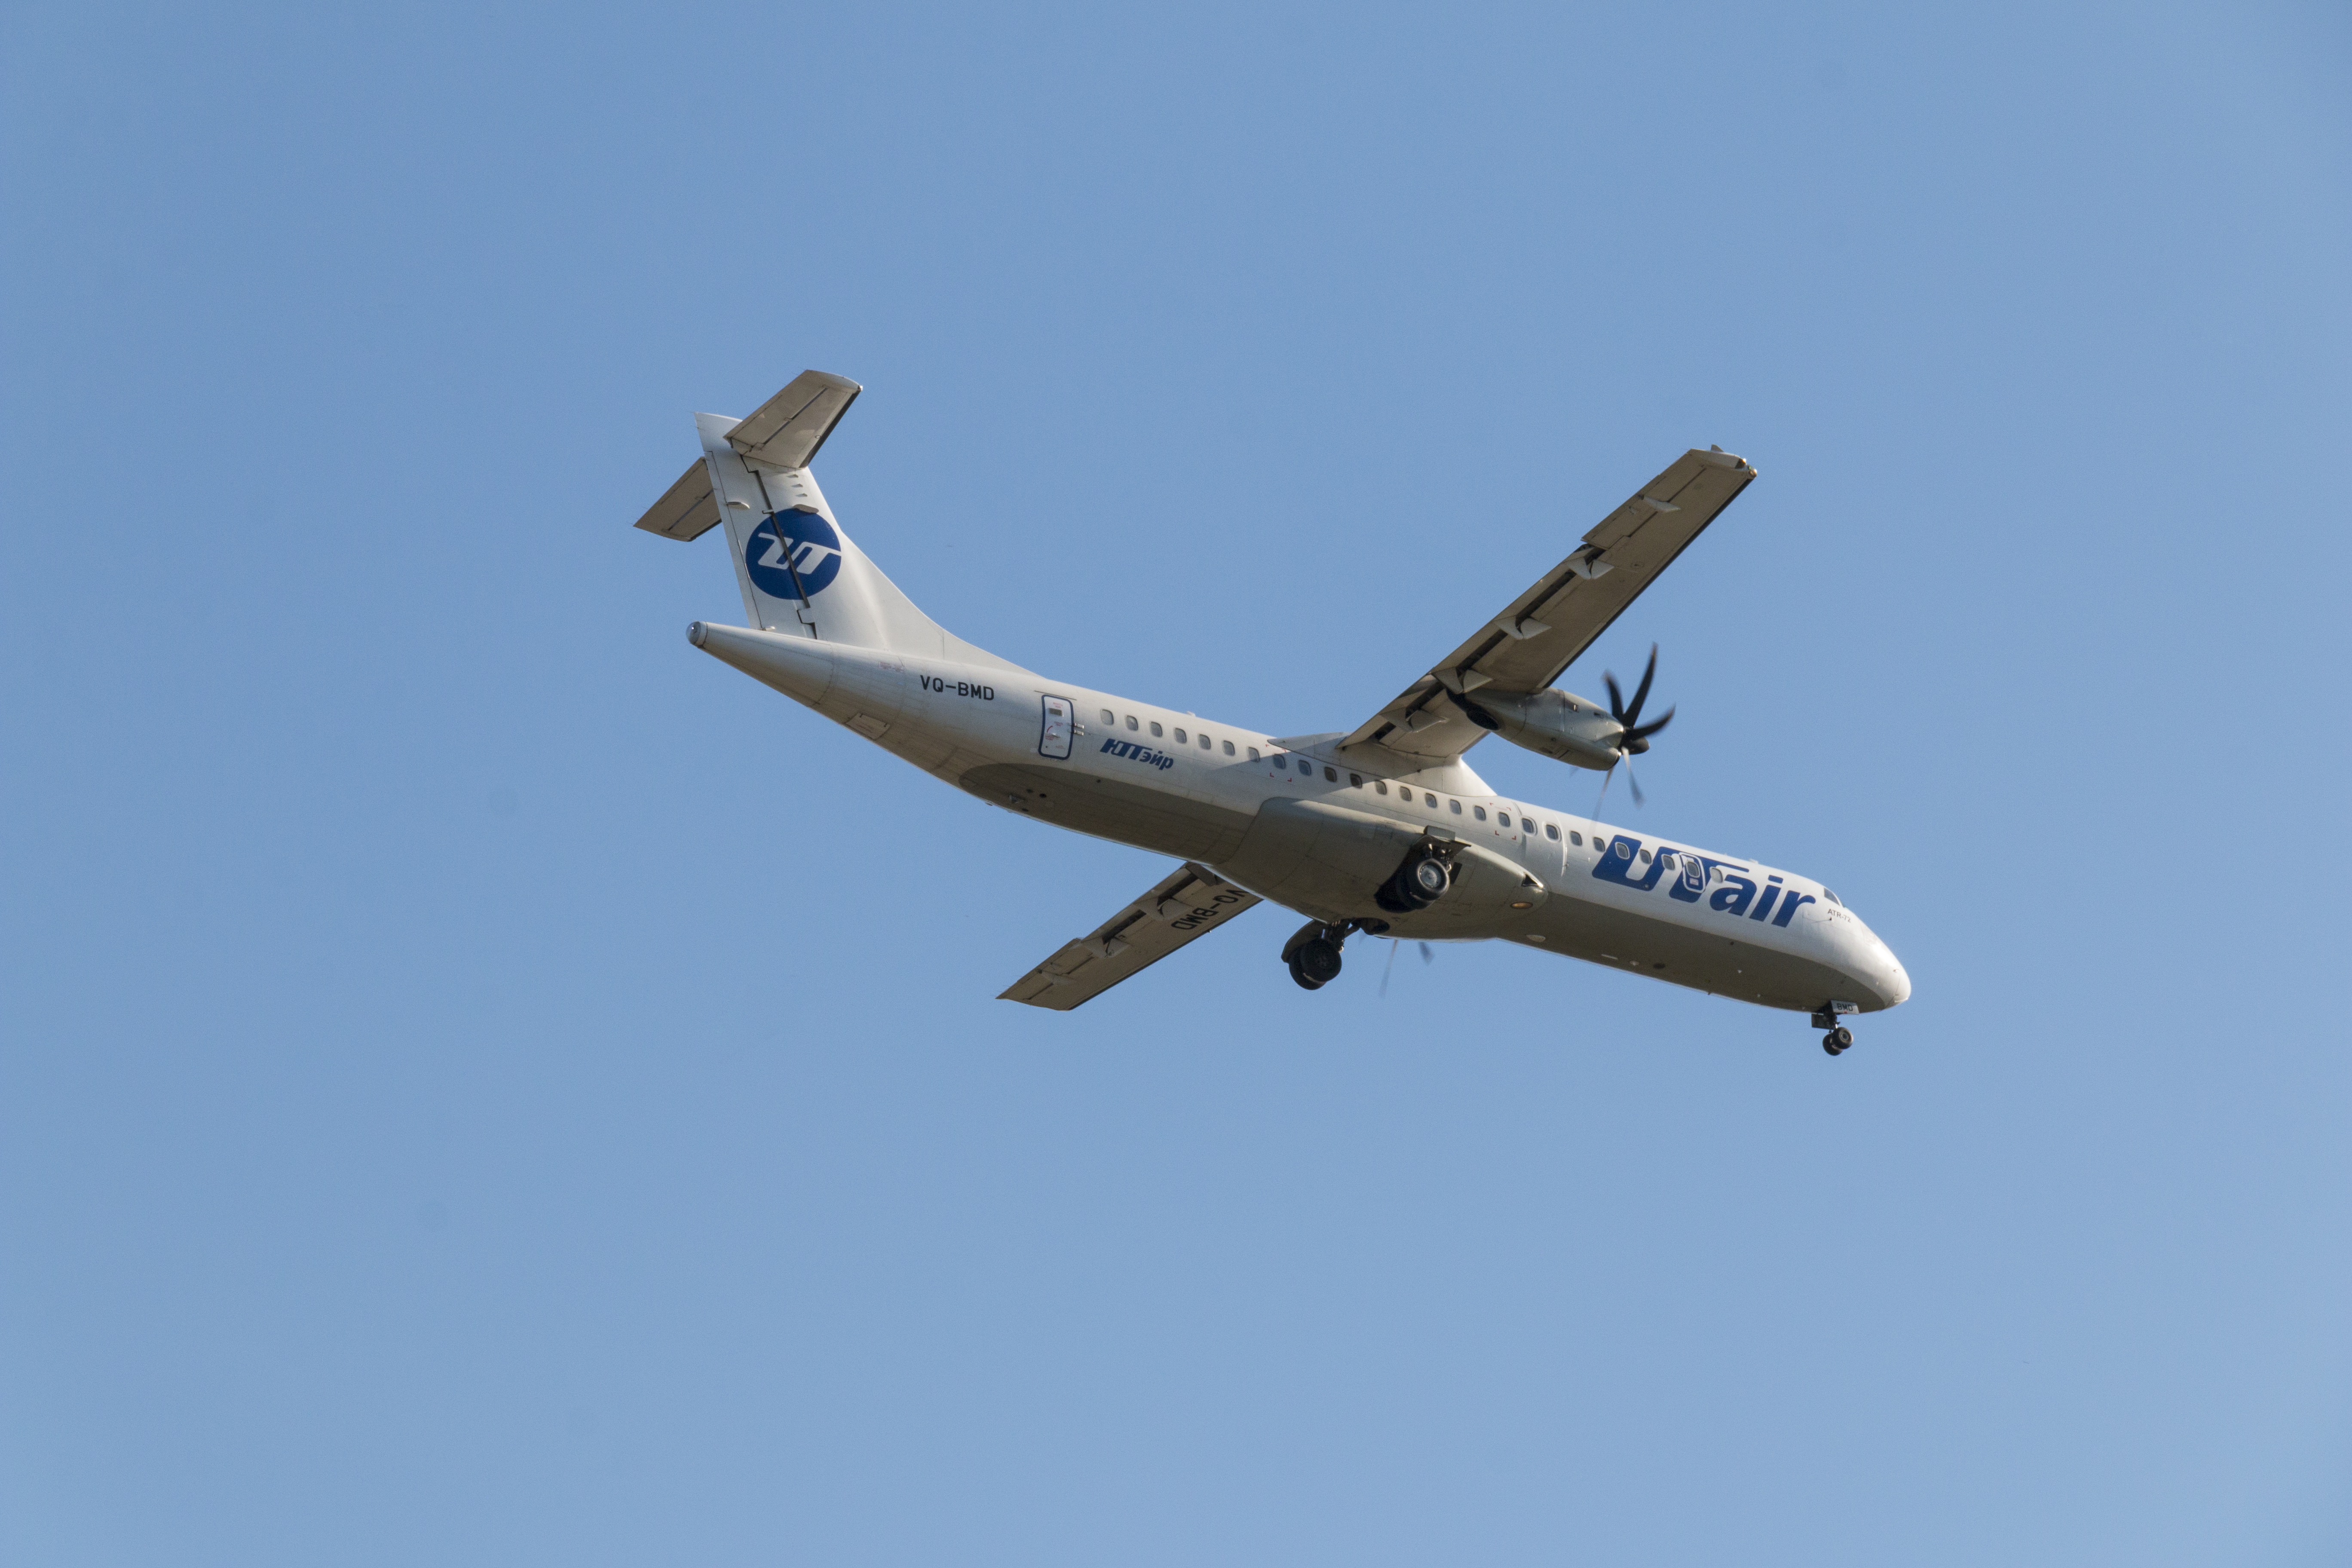
landing, plane, flight, aviation, airline, vehicle, airplane, air travel, aircraft, aerospace engineering, airliner, flap, aircraft engine, jet aircraft, narrow body aircraft, takeoff, embraer erj 145 family, turboprop, general aviation, wing, aerospace manufacturer, mcdonnell douglas dc 9, wide body aircraft, propeller, airbus, Twinjet